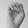
ASL letter: E